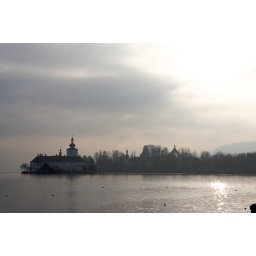
This castle is set in lake Traunsee. It's beautiful.